John R. Perry (admiral)

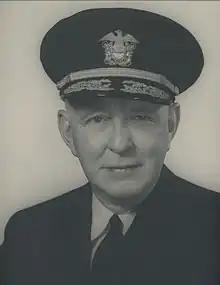

John Richard Perry (24 May 1899 – 25 September 1955) was a rear admiral of the United States Navy during and after World War II.